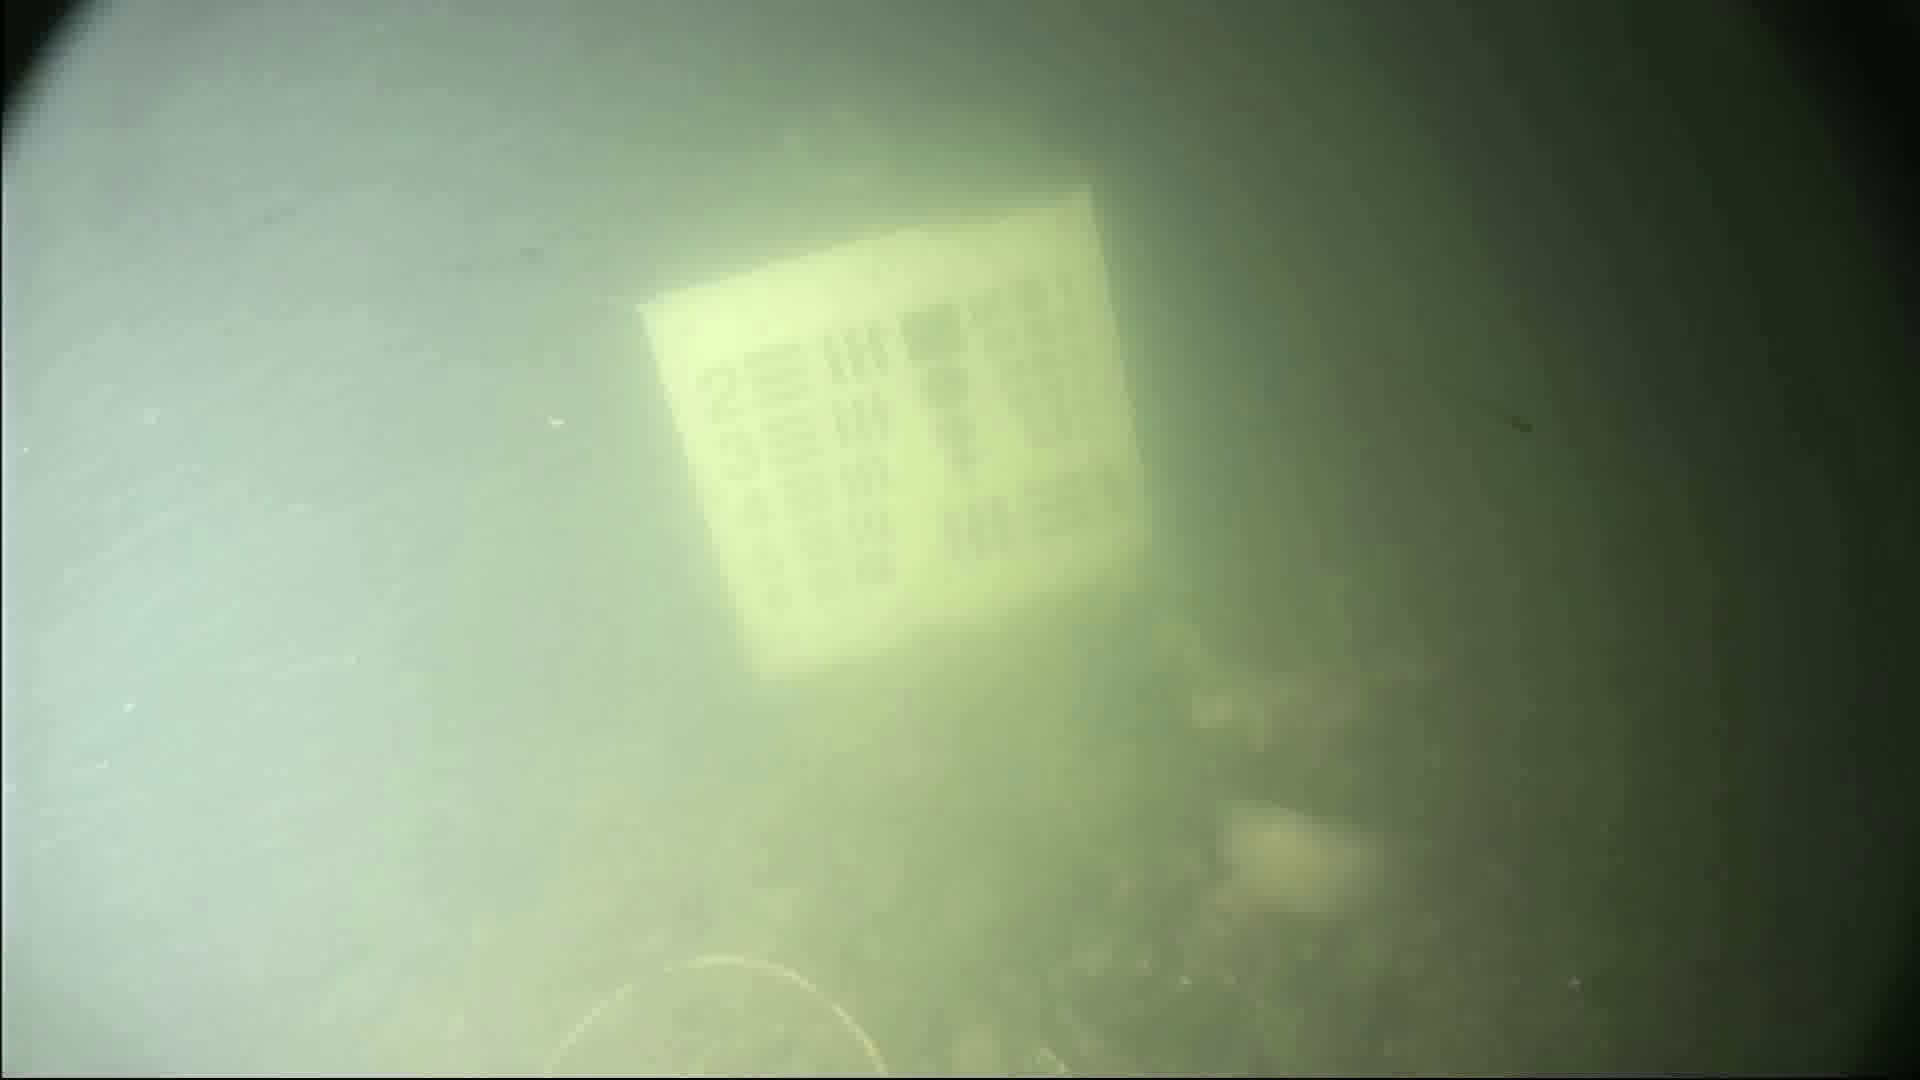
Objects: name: fish